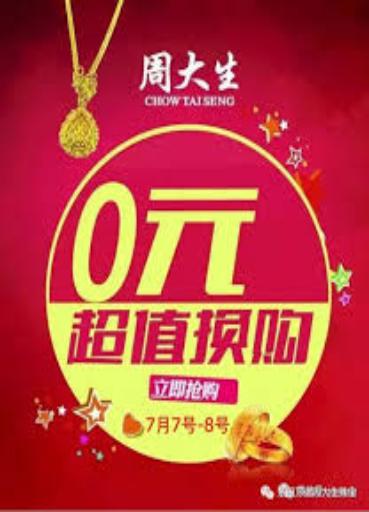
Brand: CHOW TAI SENG-1
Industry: Others